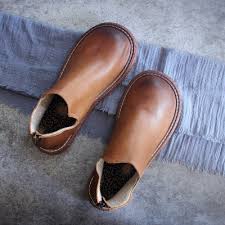
Waste category: shoes